Qibao station (Hangzhou Metro)

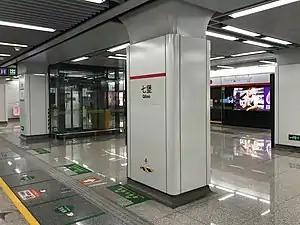
Platform

Qibao is a station on Line 1 of the Hangzhou Metro in China. It was opened in November 2012, together with the rest of the stations on Line 1. It is located in the Jianggan District of Hangzhou.